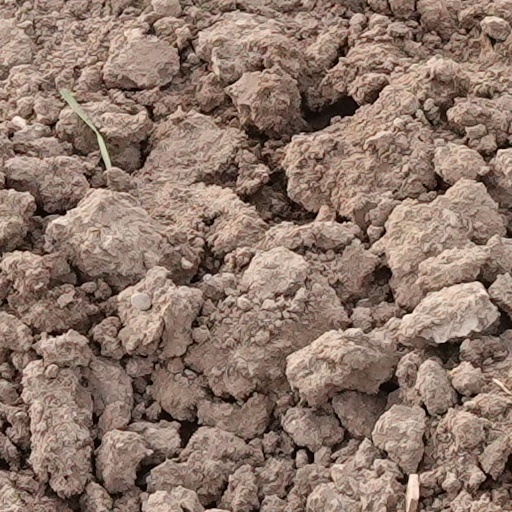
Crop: wheat